Hillsdale Chargers

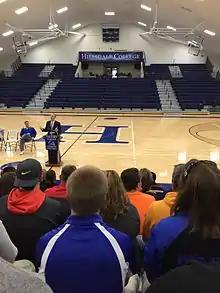
The home seating in the newly renovated Dawn Tibbetts Potter Arena

Chargers athletes have enjoyed numerous accolades in their respective sports, and many have moved on to the professional level: